Shortages in Venezuela

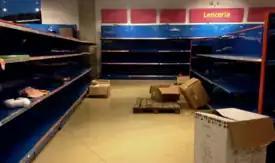
An empty Venezuelan store following the "Dakazo" in November 2013

In August 2015, American private intelligence agency company Stratfor used two satellite images of Puerto Cabello, Venezuela's main port used for importing goods, to show how severe shortages had become in Venezuela. One image from February 2012 showed the ports full of shipping containers when the Venezuelan government's spending was near a historic high before the 2012 Venezuela presidential election. A second image from June 2015 shows the port with many fewer containers, since the Venezuelan government could no longer afford to import goods, as oil revenues dropped. At the end of 2015, it was estimated there was a shortage of over 75% of goods in Venezuela.